Trial of Patrick Eugene Prendergast

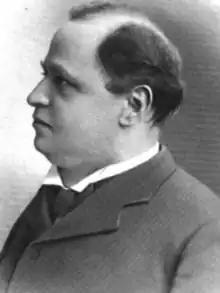
Adolph Kraus (Corporation Counsel of Chicago) testified on both December 14 and December 21

Prendergast was born on 6 April 1868 in Cloonamore townland, Inishbofin, an island off the west coast of Ireland. He was baptised in St Colman's Church on 12 April 1868 His parents were Ellen King (1837–1914) and Patrick Prendergast (1840–1886), both of whom were described as teachers at their marriage in Inishbofin on 2 July 1865. His grandfather, William Prendergast, who lost an arm in Pamplona, was an army pensioner who was reported to have died insane. His mother had "repeated attacks of hysterics" and his father died of consumption.